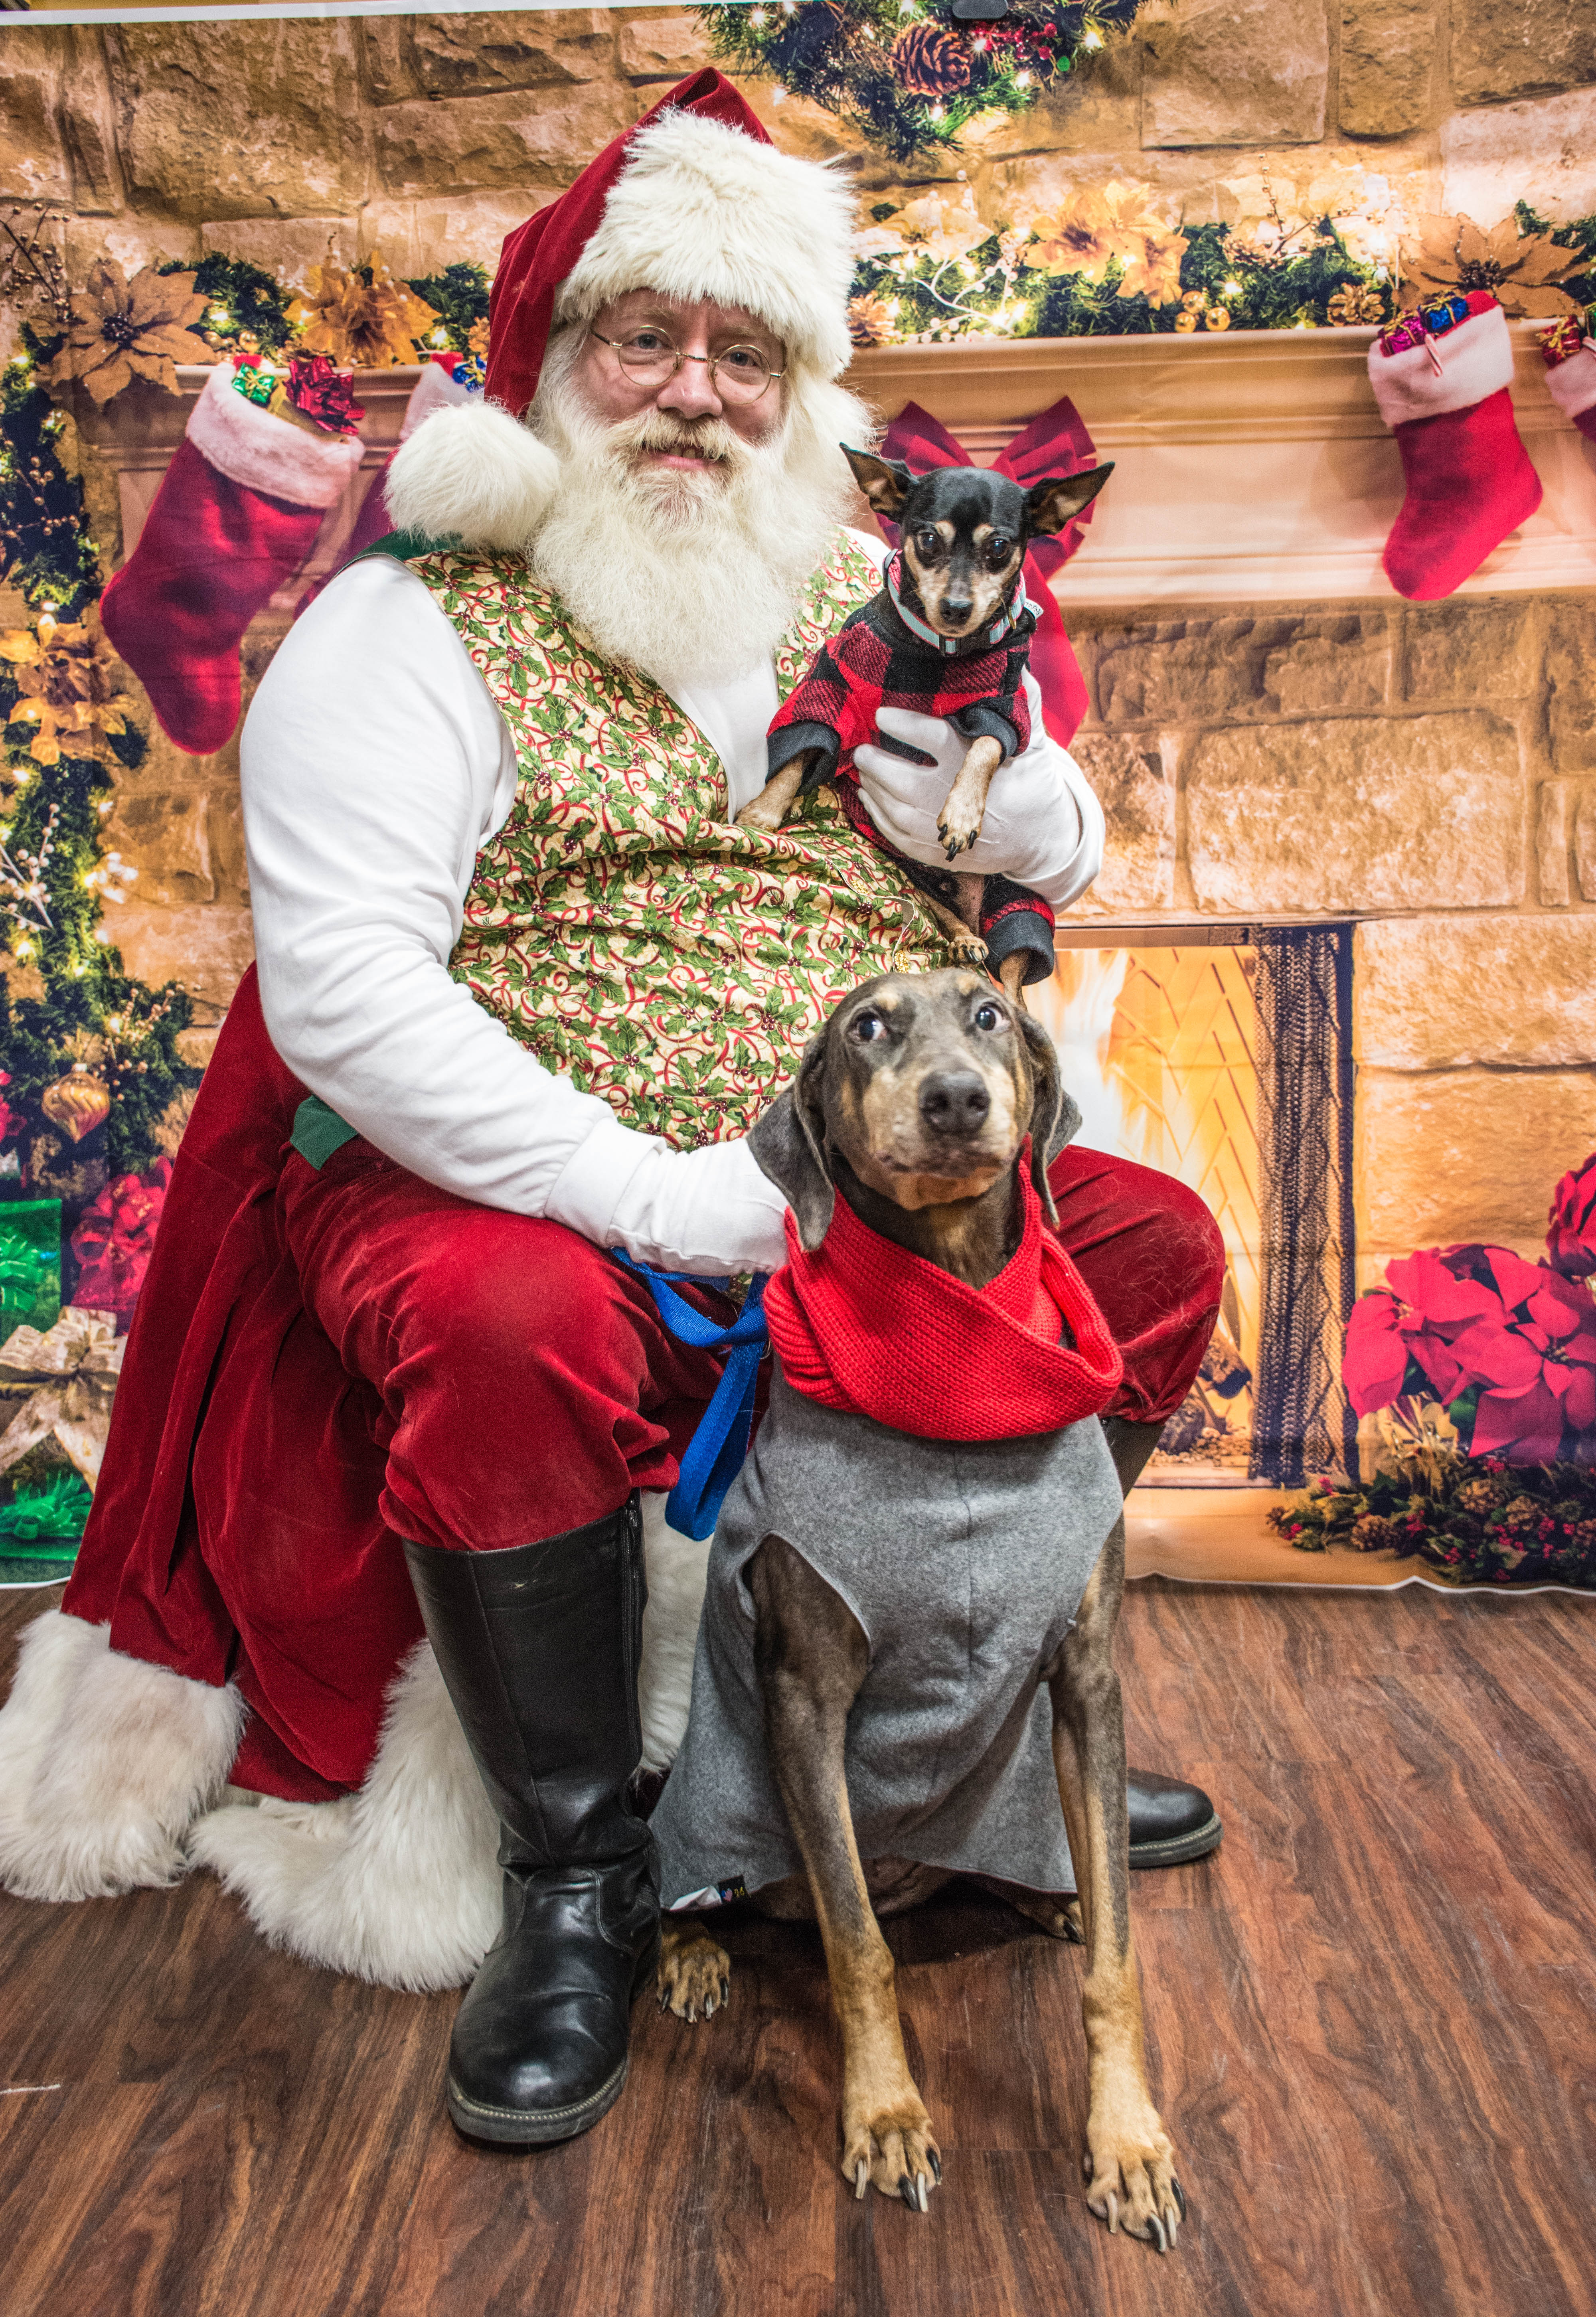
christmas, santa claus, dog, canidae, christmas eve, sporting group, fawn, event, fictional character, companion dog, tradition, facial hair, holiday, beard